List of mayors and political chiefs of the Dnipro city administration

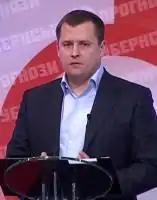
Current mayor Borys Filatov

The following is a list of the mayors and political chiefs of the Dnipro city administration, covering the period from 1786 to the present day. Originally the city was known as Yekaterinoslav. Dnipro is Ukraine's third largest city with over a million inhabitants, and is a major industrial and financial centre.